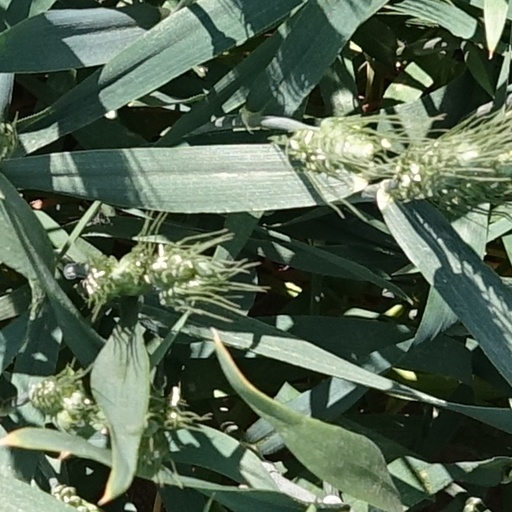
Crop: wheat